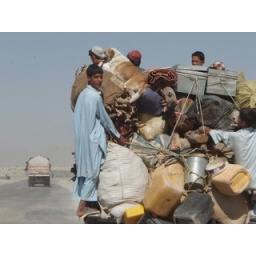
Typical truck loaded up on the road in Afghan. Notice the dog up top. Afghans usually treat dogs like crap.